Stettbach railway station

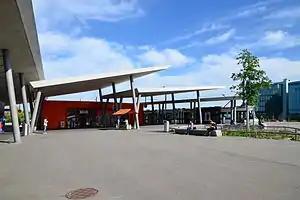
The above ground access to Stettbach station, with tram terminus in background

Stettbach railway station is a railway station on the north-eastern boundary of the Swiss city of Zürich. Although the station is located just within the city boundary, in the city's Schwamendingen district, it takes its name from the nearby village of Stettbach, which is in the adjacent municipality of Dübendorf. It is located on the border between fare zones 110 and 121 of the ZVV.